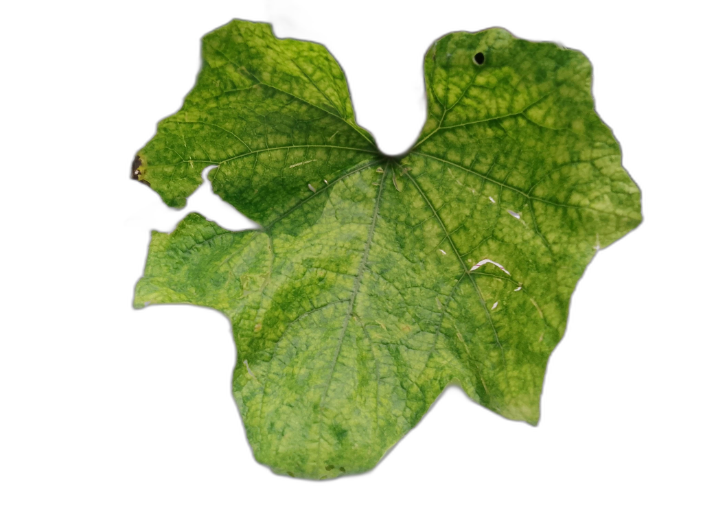
Crop: Zucchini
Label: Healthy